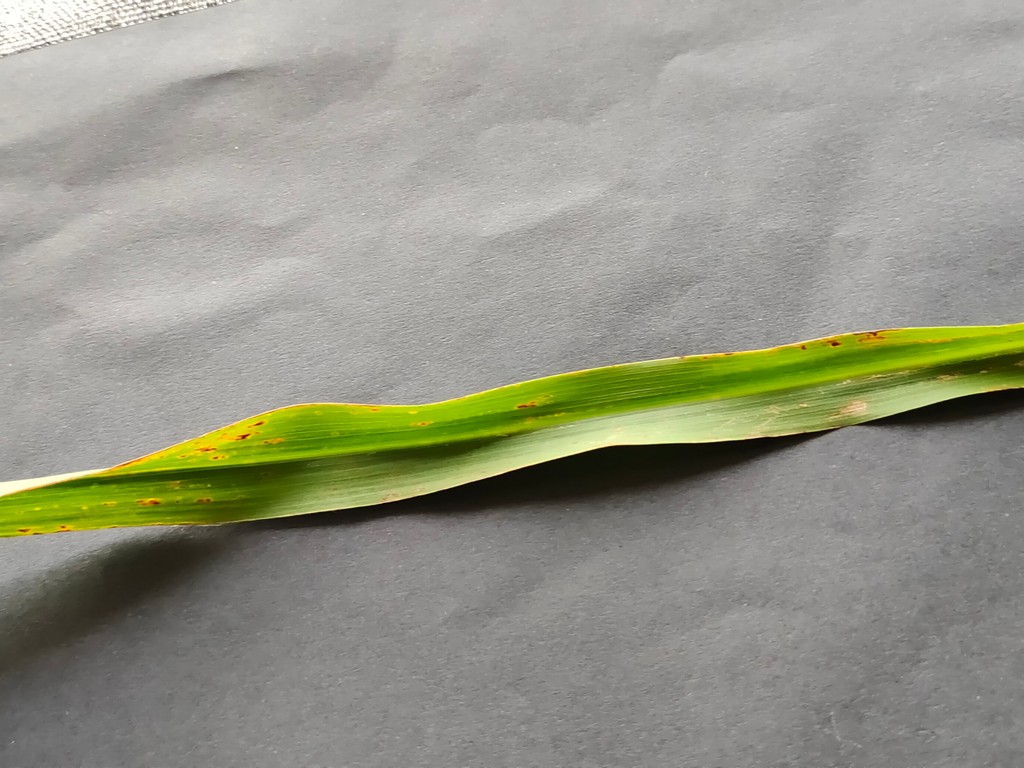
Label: Unhealthy